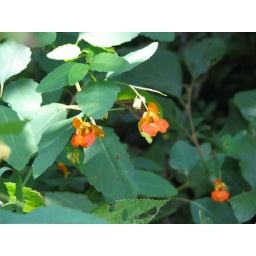
Little orange flowers in my front yard, just had to get some shots of them